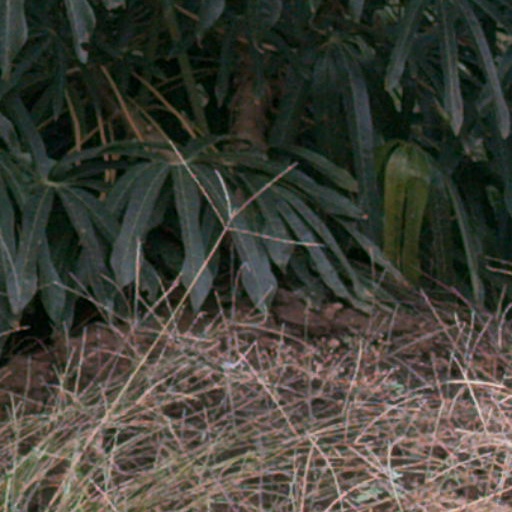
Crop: cassava